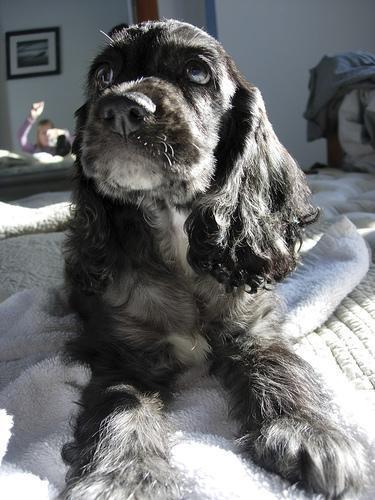
cocker_spaniel